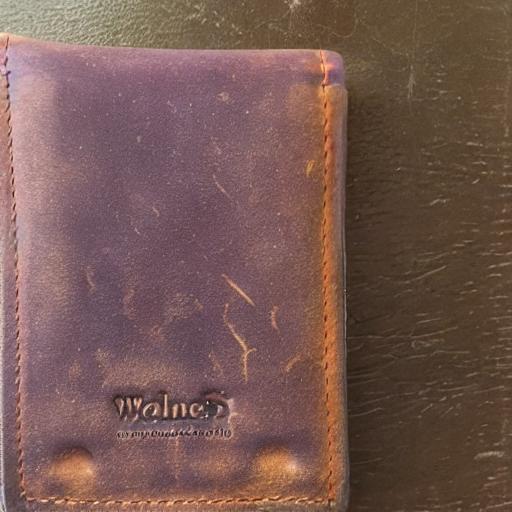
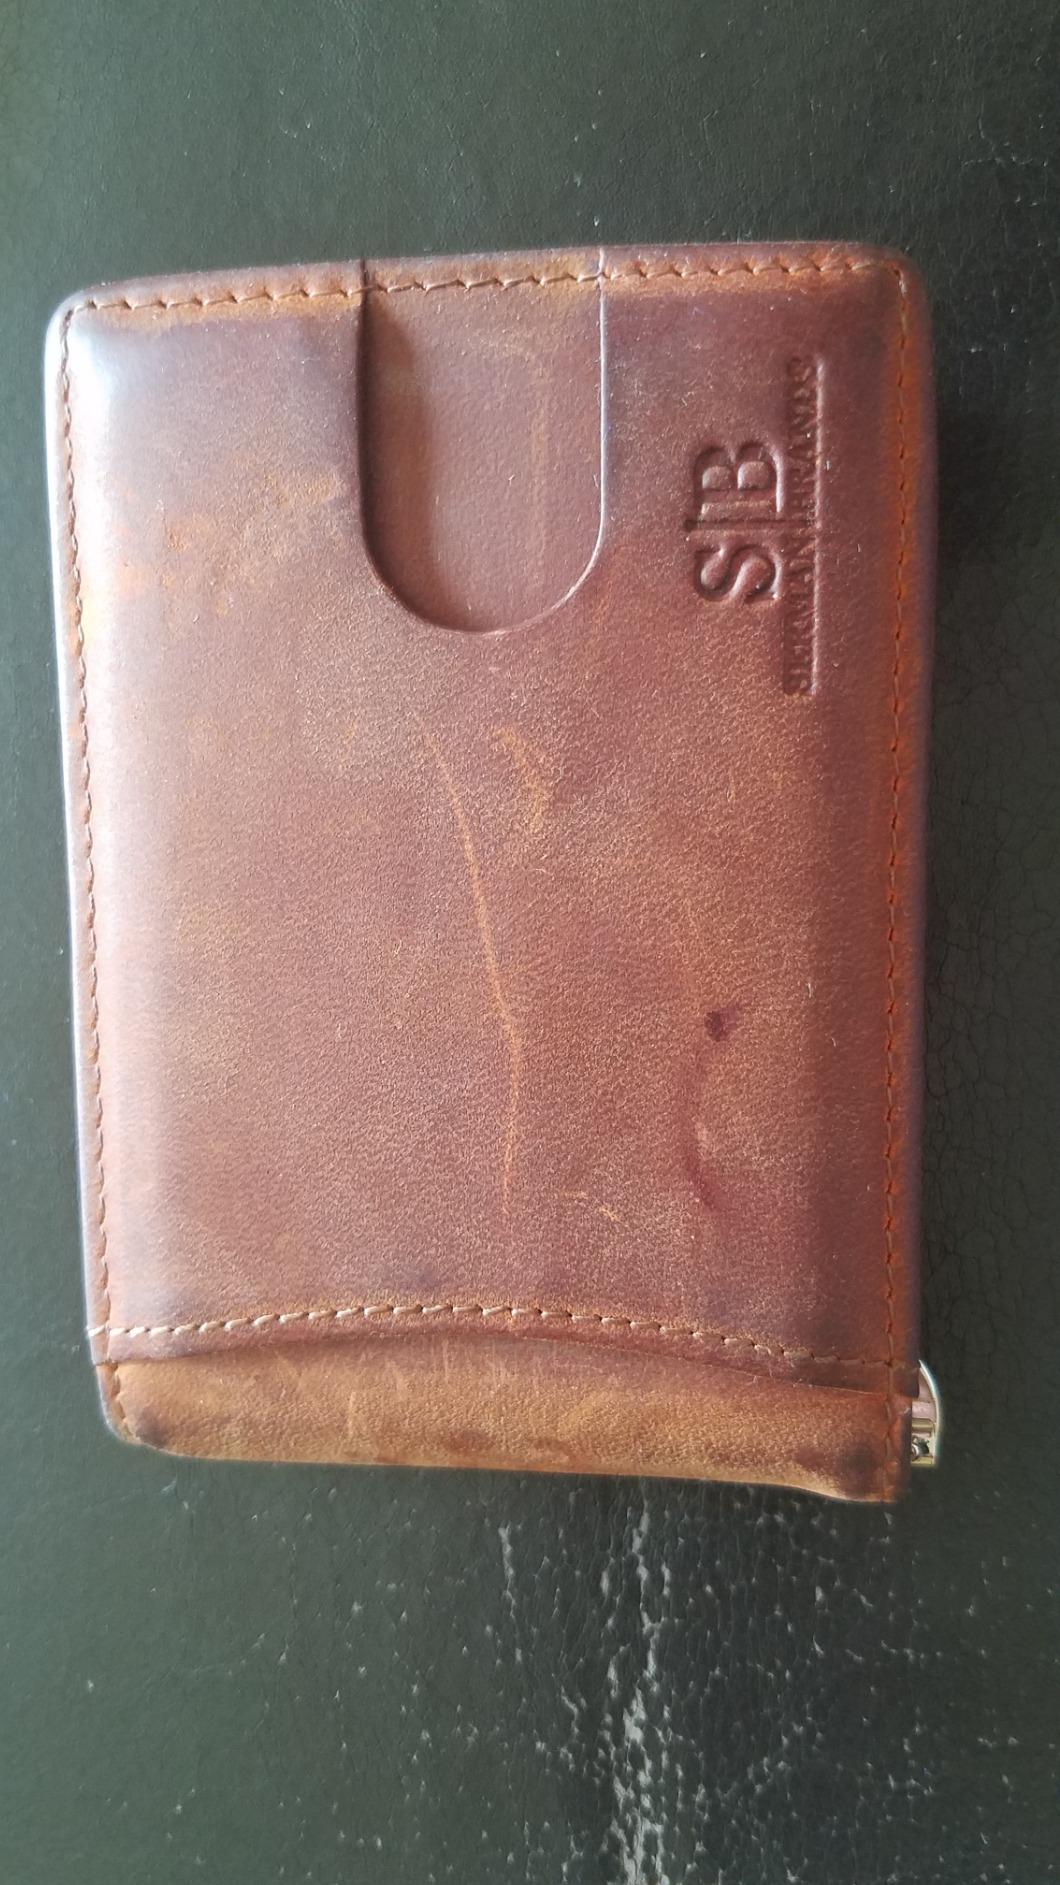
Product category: accessories_wallet
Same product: no